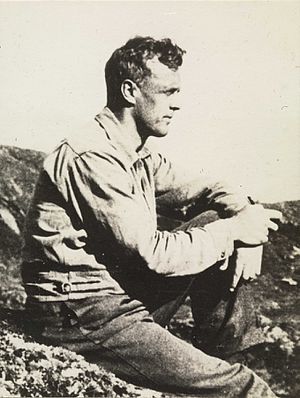
Helge Ingstad / Tjeneste som amtmand
Helge Ingstad, 1942
Helge Marcus Ingstad var en norsk jurist, forfatter og arkæolog.